Youth perspective

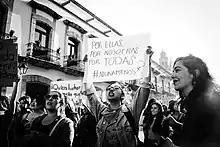
Young women

The youths oppose the criminalization of youths that makes the structural causes of violence and delinquency invisible. They require disaggregated, systematized and accessible data; law enforcement and administration with specialized approaches and a youth perspective; mechanisms for friendly access to justice for children and adolescents; spaces for the participation of young people in shaping local and national security strategies; restorative justice mechanisms with guarantees of non-repetition, comprehensive repair of damages and preventive, etc.